James Dow Morrison

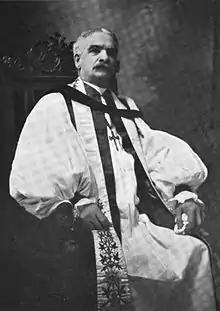

James Dow Morrison (1844–1934) was the first bishop of Duluth in the Episcopal Church in the United States of America.